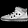
Label: Sneaker